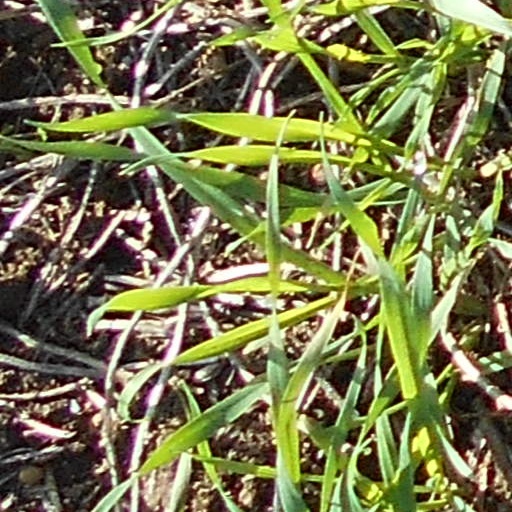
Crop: wheat